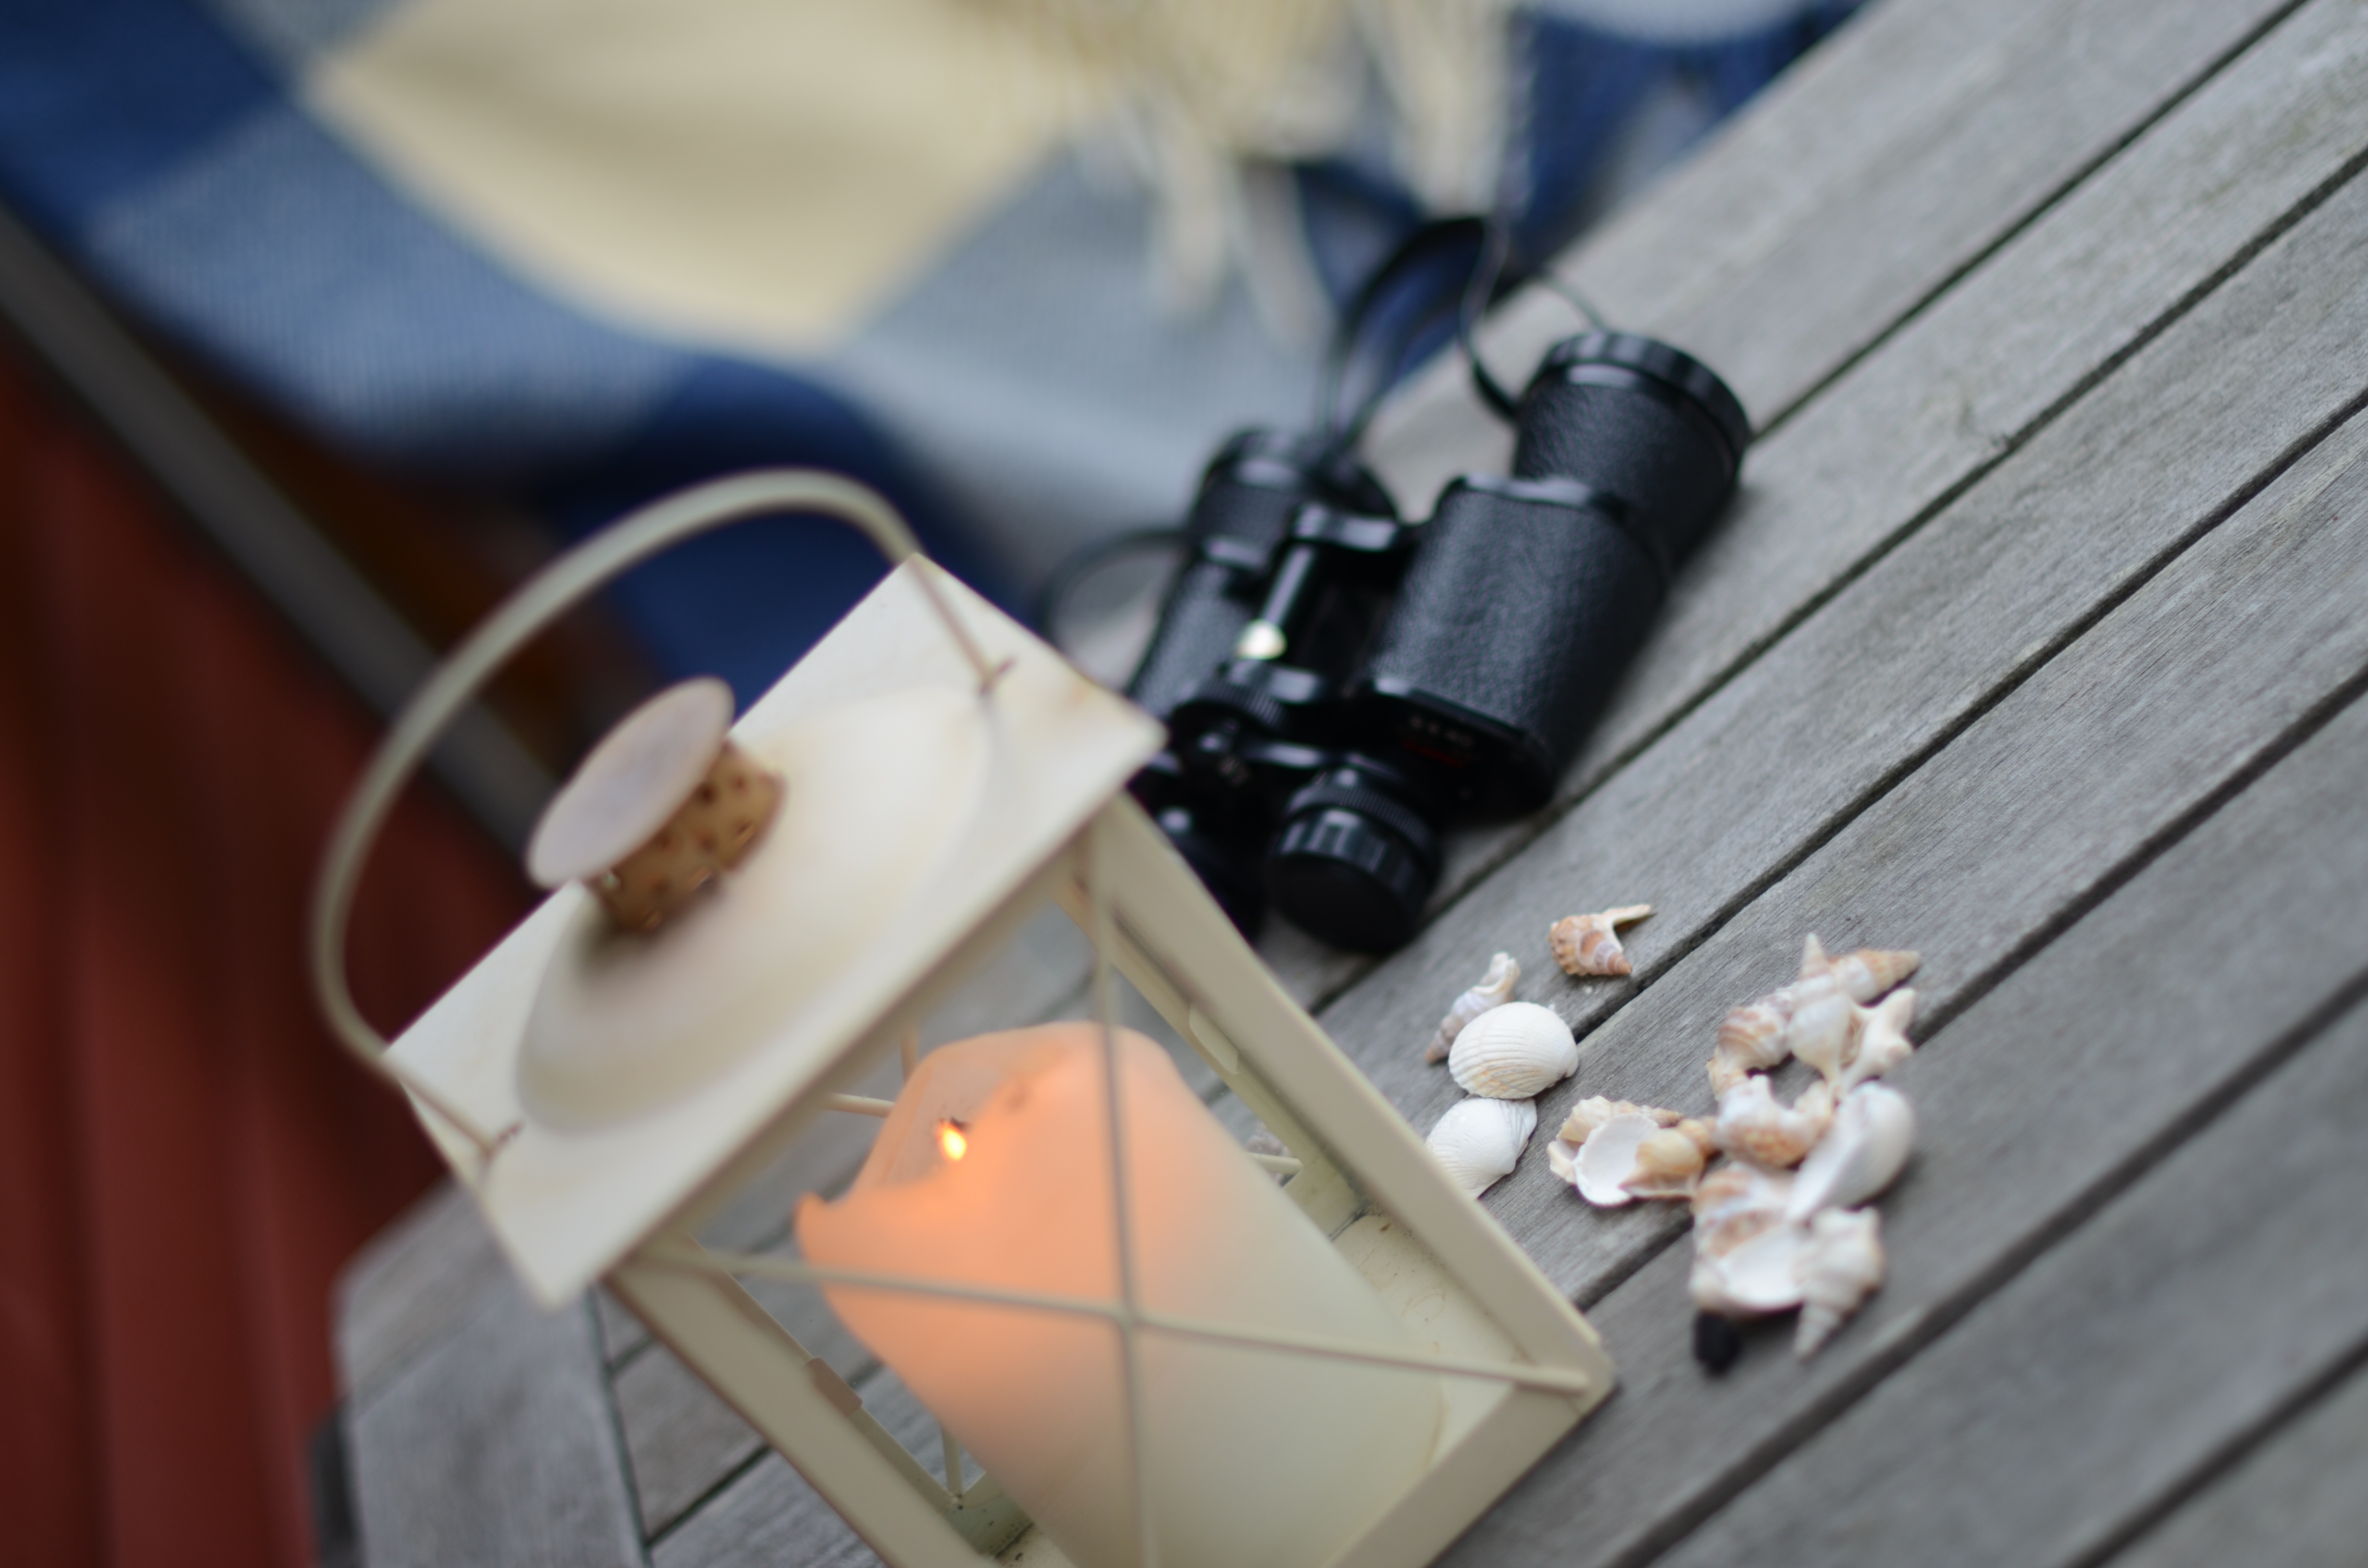
hand, light, travel, cottage, holiday, leisure, lighting, holidays, idyll, recovery, holiday house, summer house, holiday home